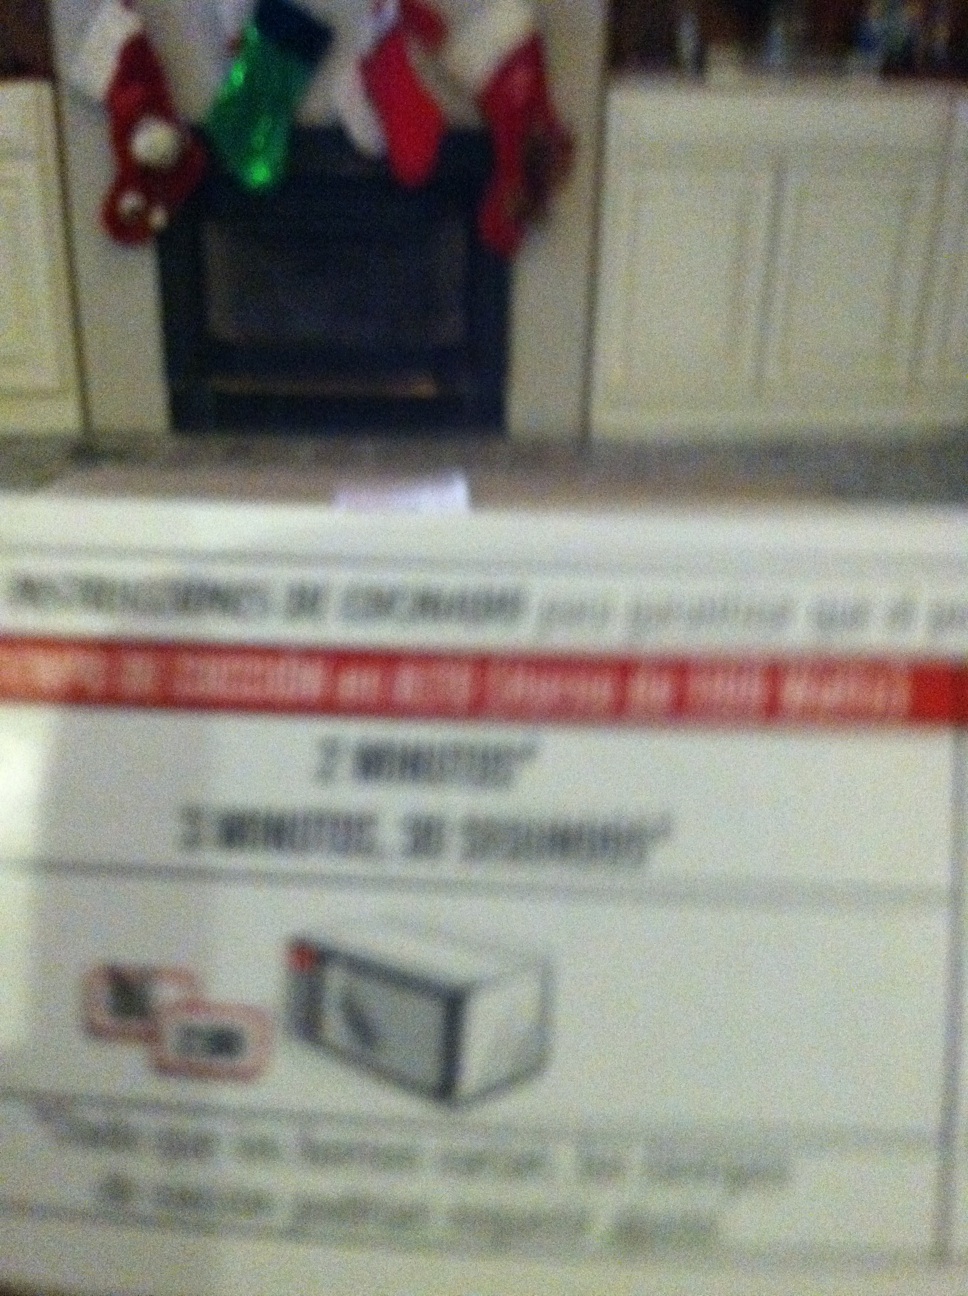Question: What is the instructions on this box?
Answer: unanswerable